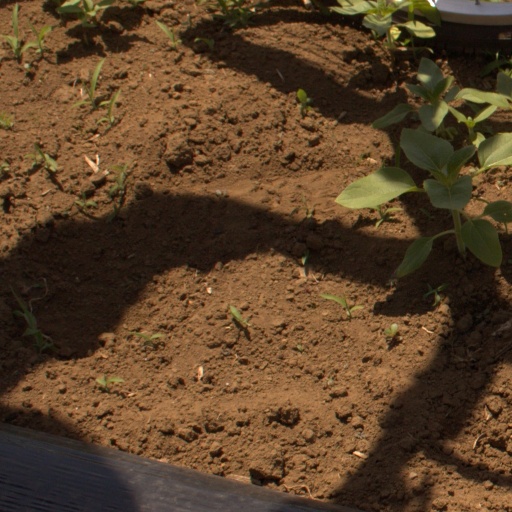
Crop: Jerusalem artichoke